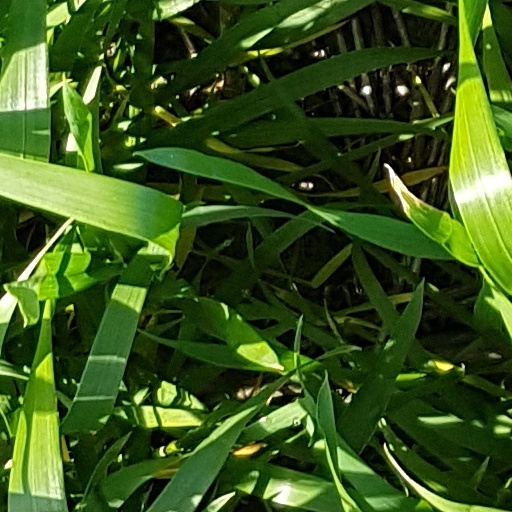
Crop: wheat